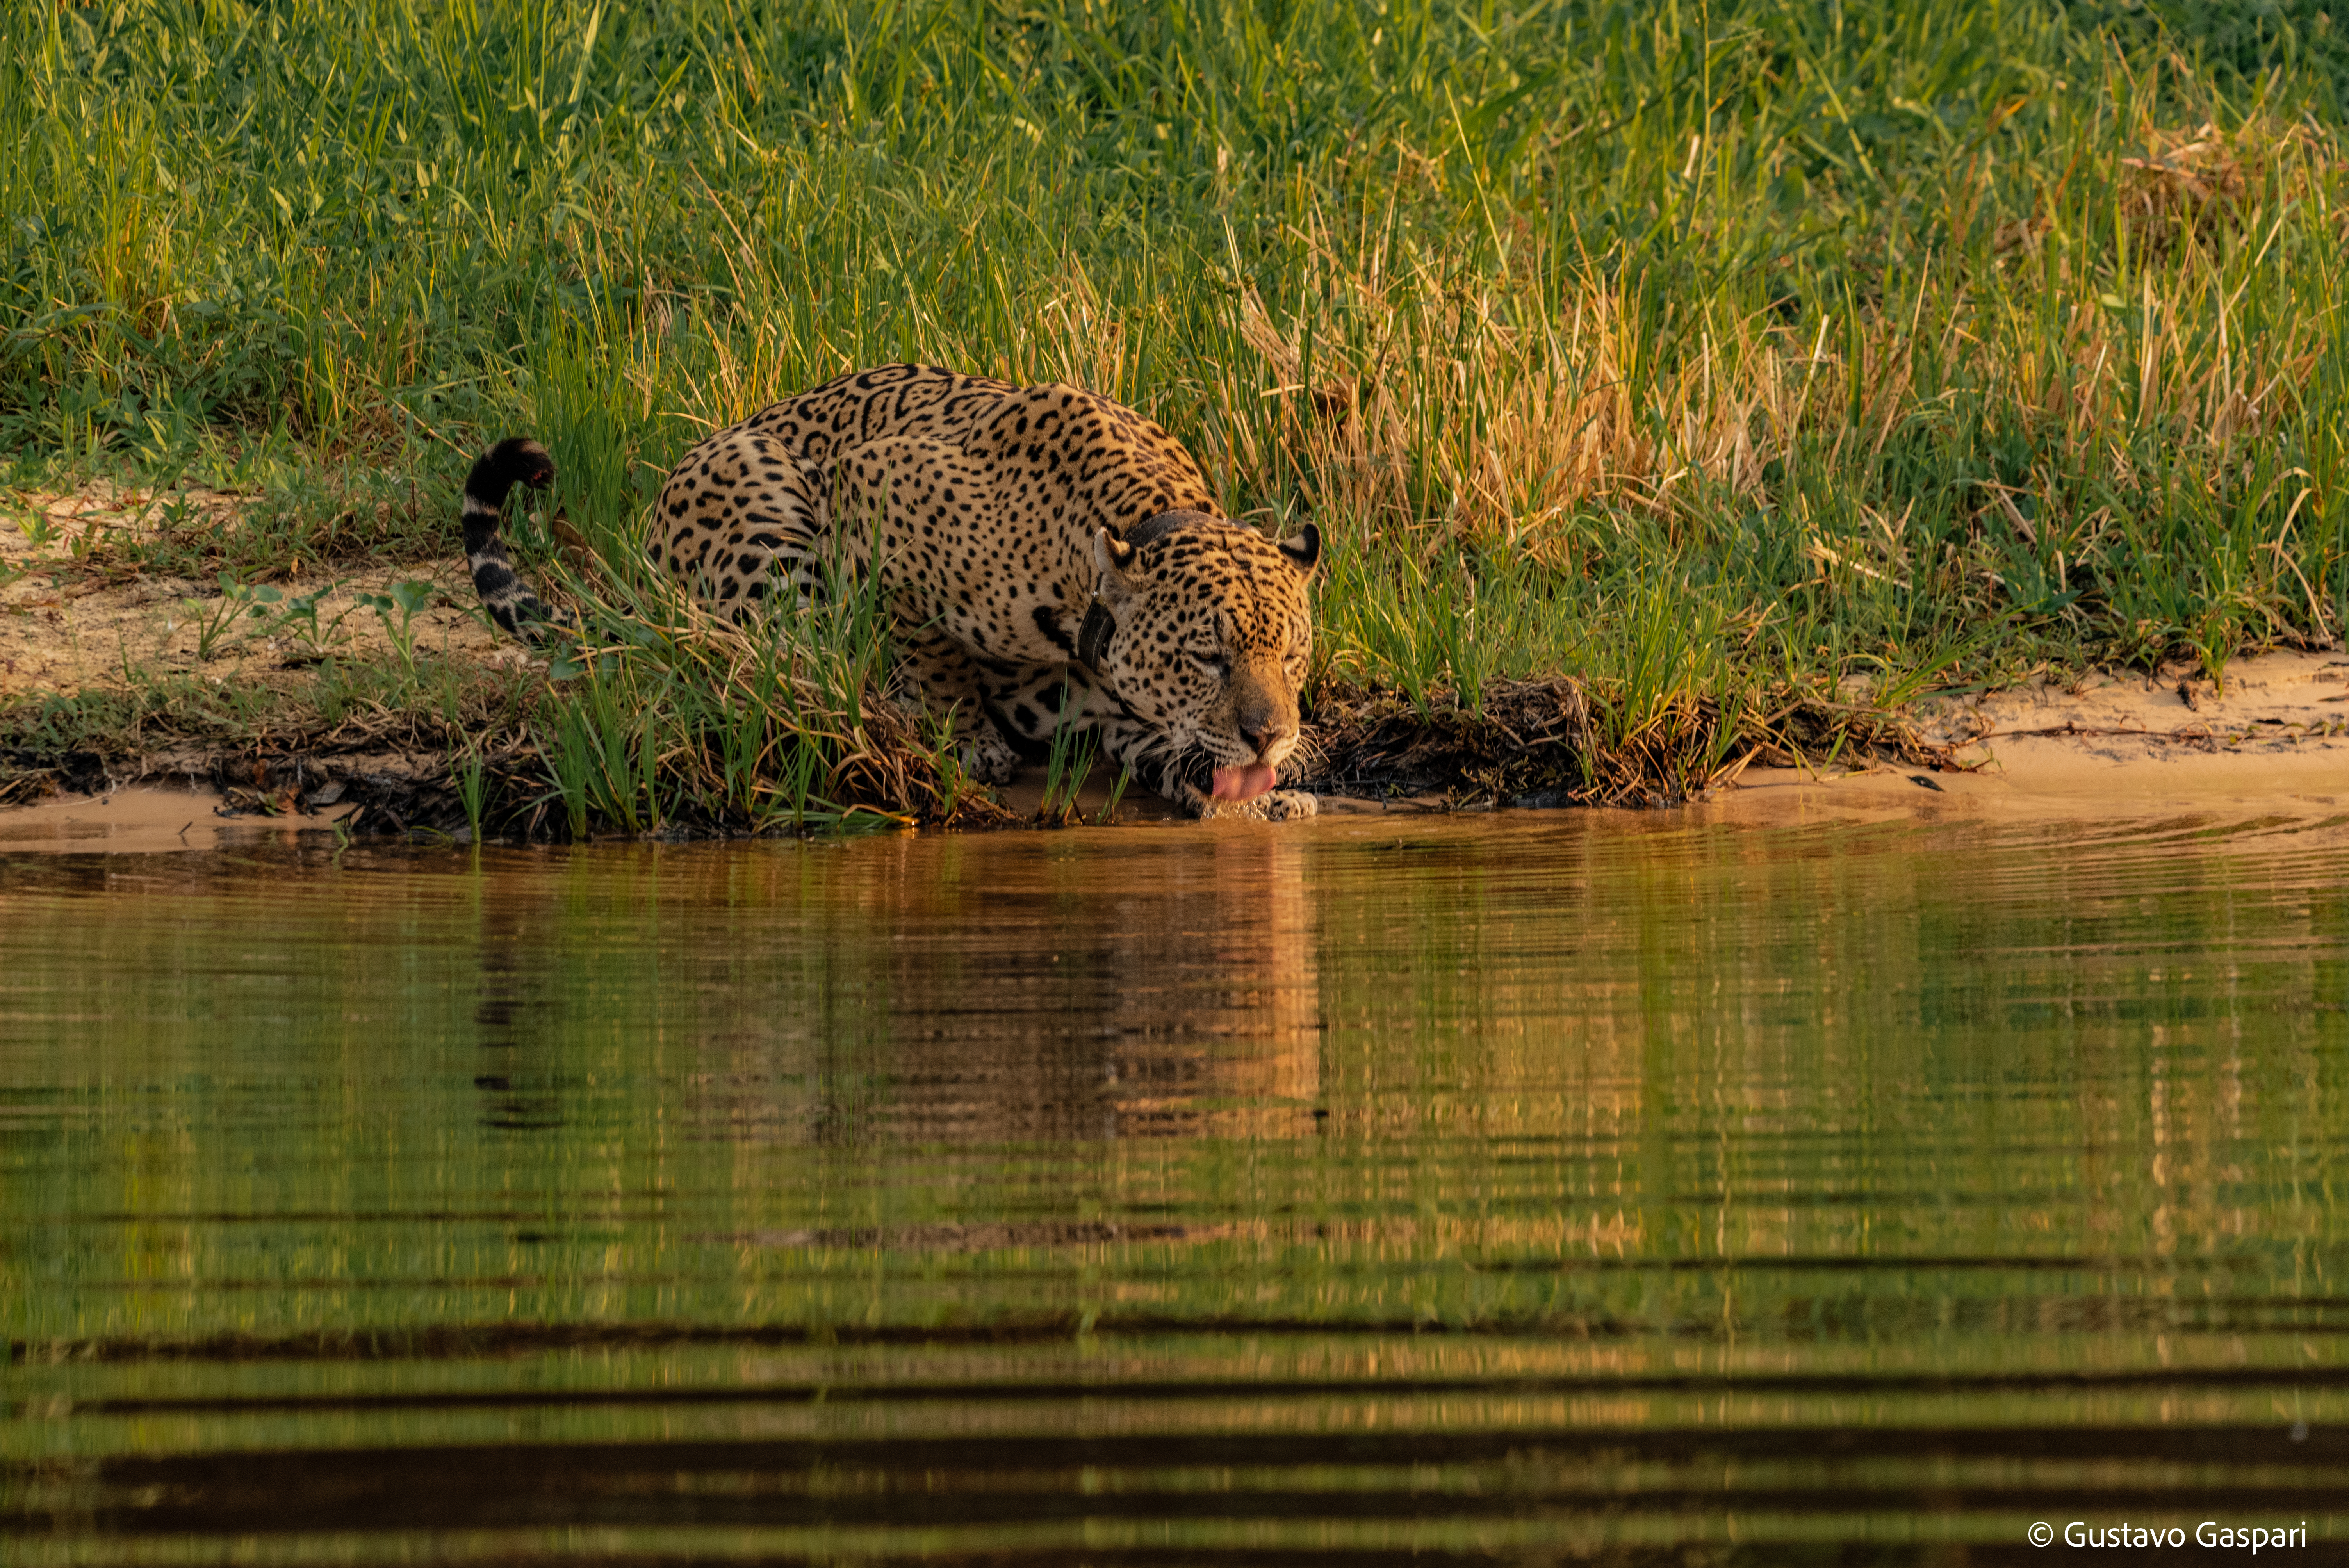
Jaguar: Ousado